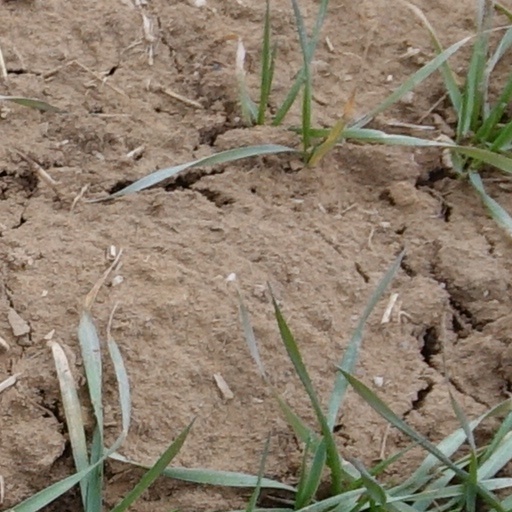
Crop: wheat